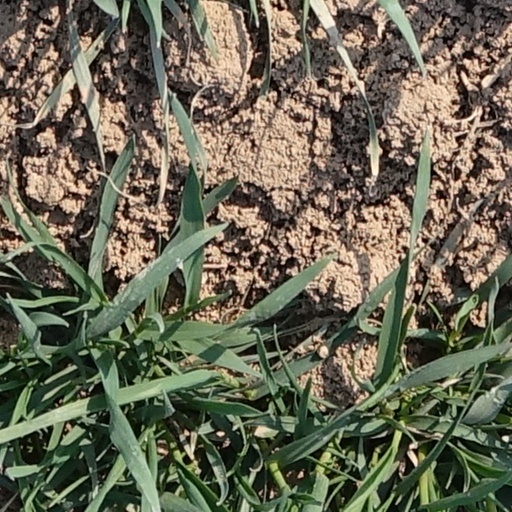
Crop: wheat